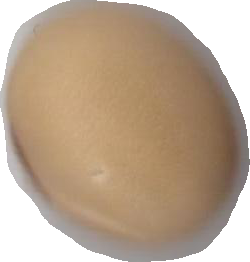
Variety: Anjasmoro